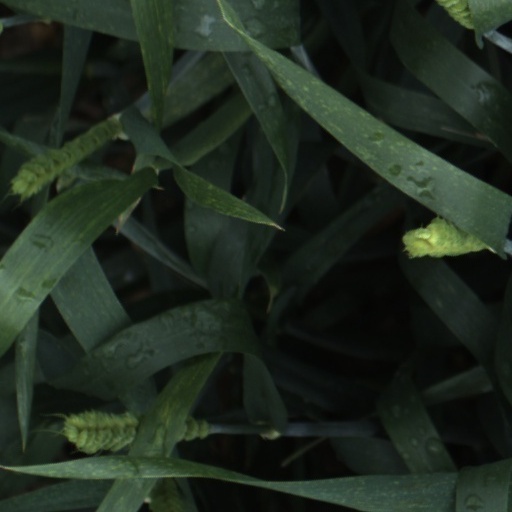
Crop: wheat